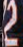
Number: 2